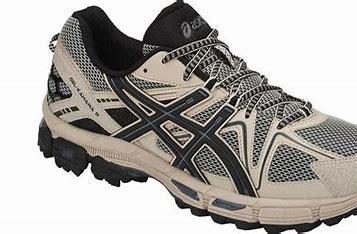
Brand: Asics
Model: Gel Kahana 8